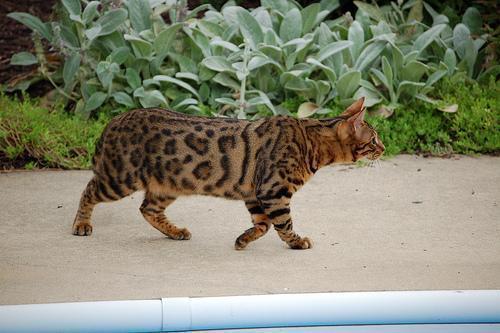
Bengal